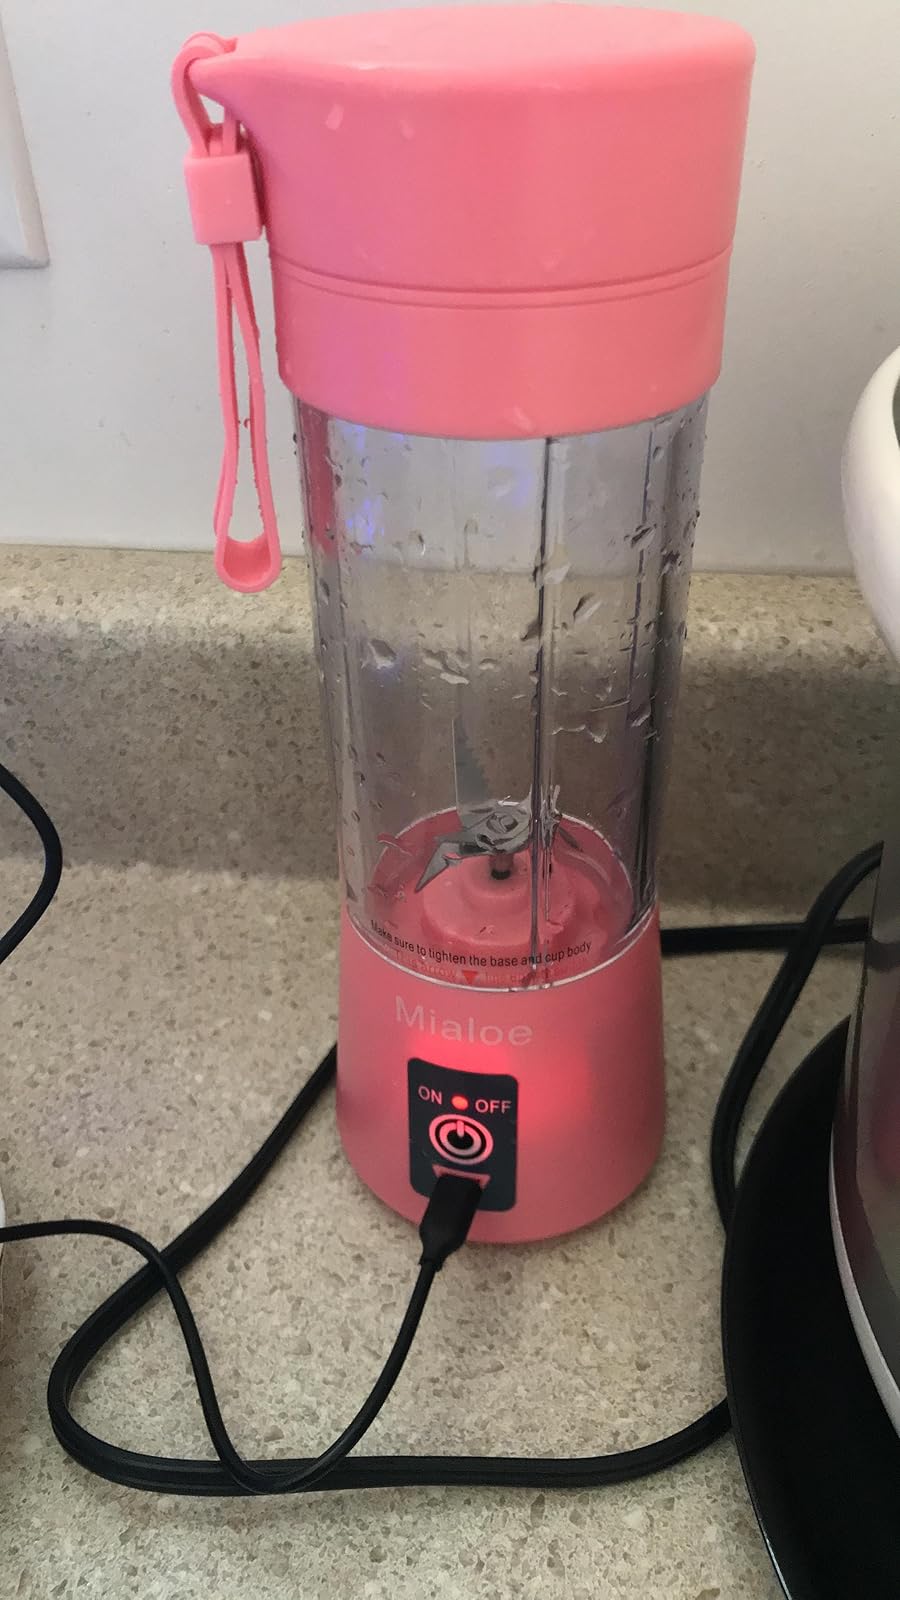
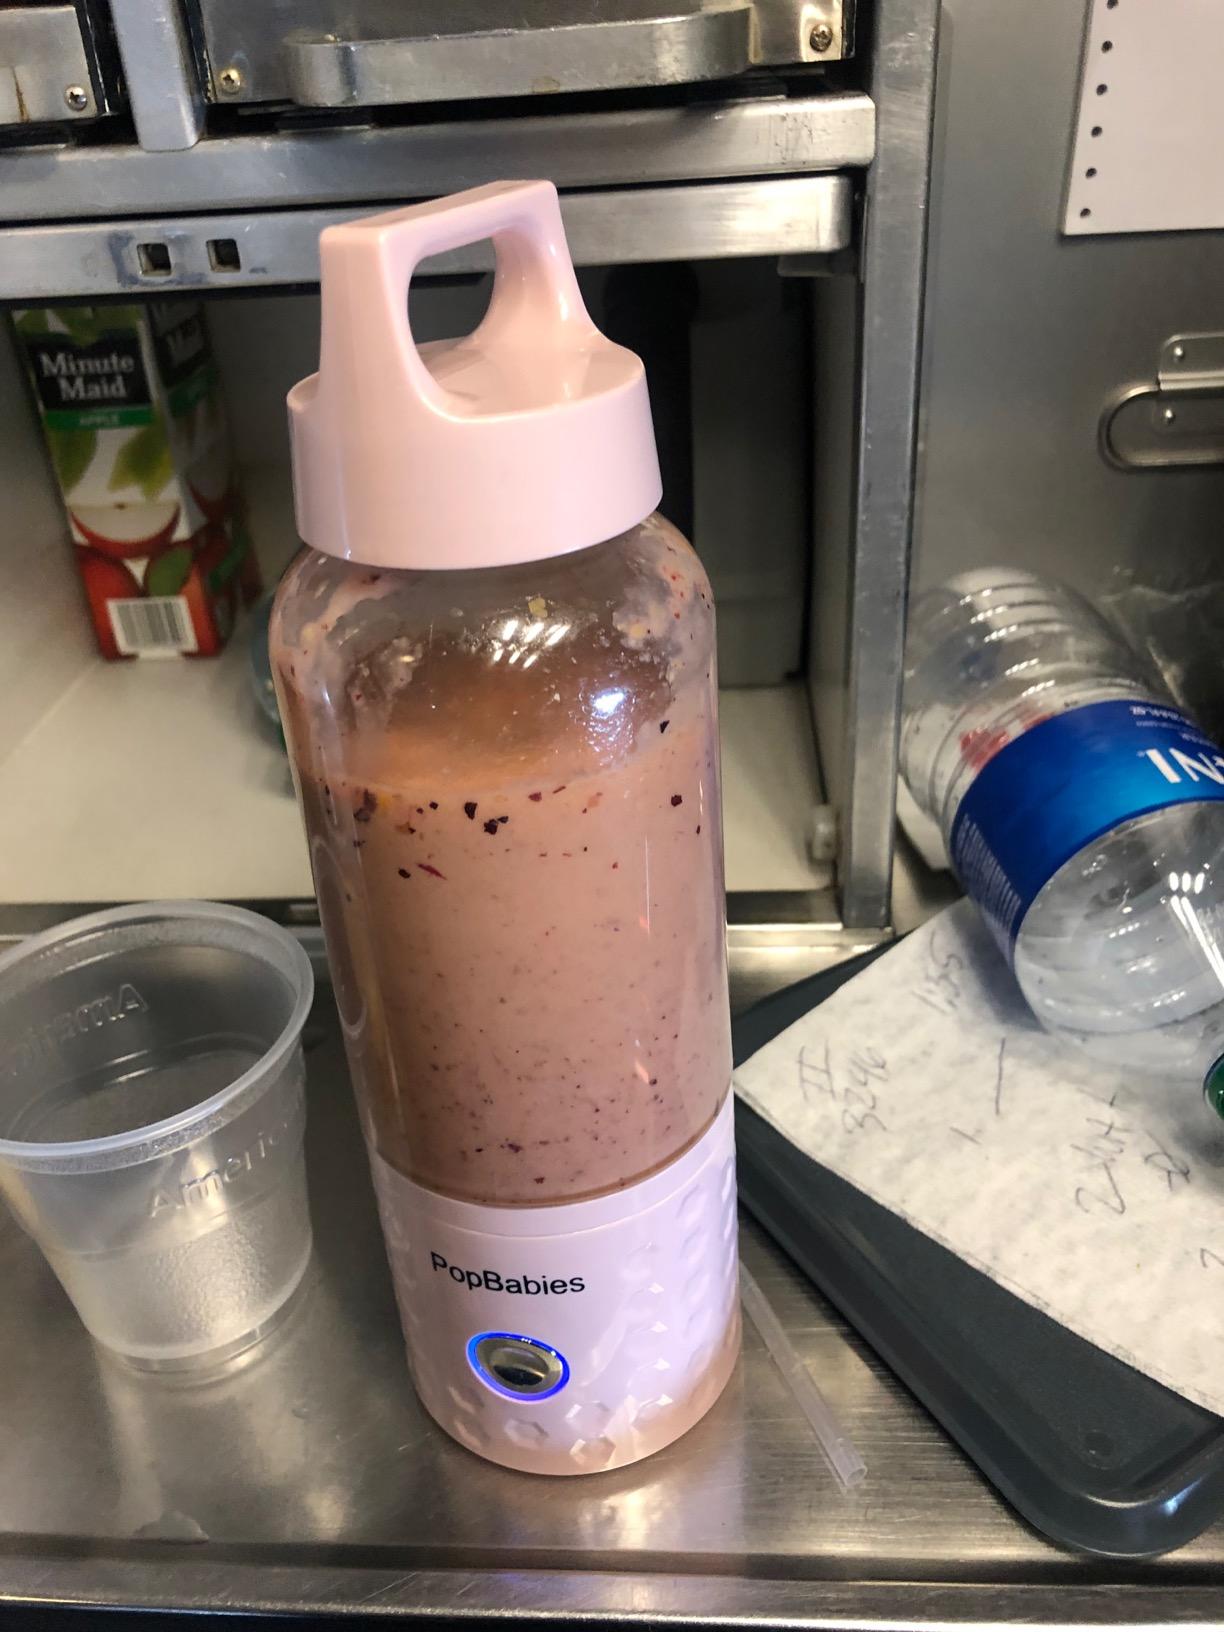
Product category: items_blender
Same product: no